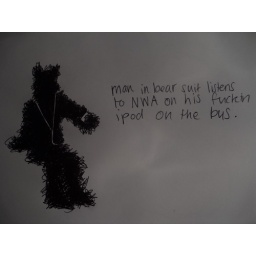
man in bear suit listens to nwa on his fuckin ipod on the bus